85th Infantry Division (United States)

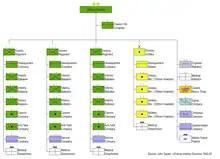
Triangular Division example: 1942 U.S. infantry division. The brigades of the Square division have been removed, and there are three regiments directly under divisional control.

Before Organized Reserve infantry divisions were ordered into active military service, they were reorganized on paper as "triangular" divisions under the 1940 tables of organization. The headquarters companies of the two infantry brigades were consolidated into the division's cavalry reconnaissance troop, and one infantry regiment was removed by inactivation. The field artillery brigade headquarters and headquarters battery became the headquarters and headquarters battery of the division artillery. Its three field artillery regiments were reorganized into four battalions; one battalion was taken from each of the two 75 mm gun regiments to form two 105 mm howitzer battalions, the brigade's ammunition train was reorganized as the third 105 mm howitzer battalion, and the 155 mm howitzer battalion was formed from the 155 mm howitzer regiment. The engineer, medical, and quartermaster regiments were reorganized into battalions. In 1942, divisional quartermaster battalions were split into ordnance light maintenance companies and quartermaster companies, and the division's headquarters and military police company, which had previously been a combined unit, was split.